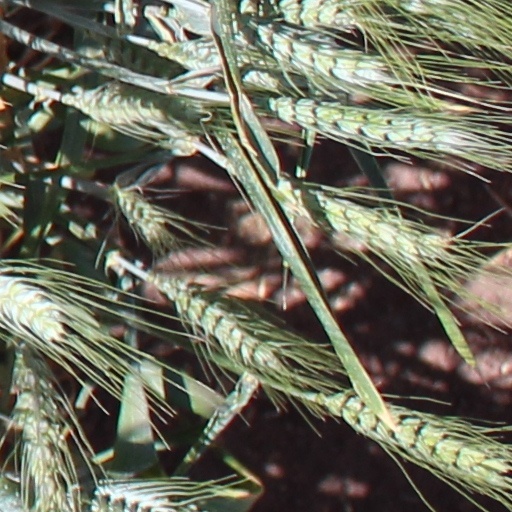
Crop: wheat